Roberto Di Mauro

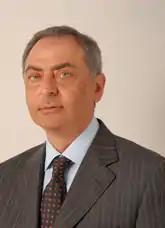
Giovanni "Roberto" Di Mauro

Giovanni Di Mauro, better known as "Roberto" (born 27 June 1956), is an Italian politician.